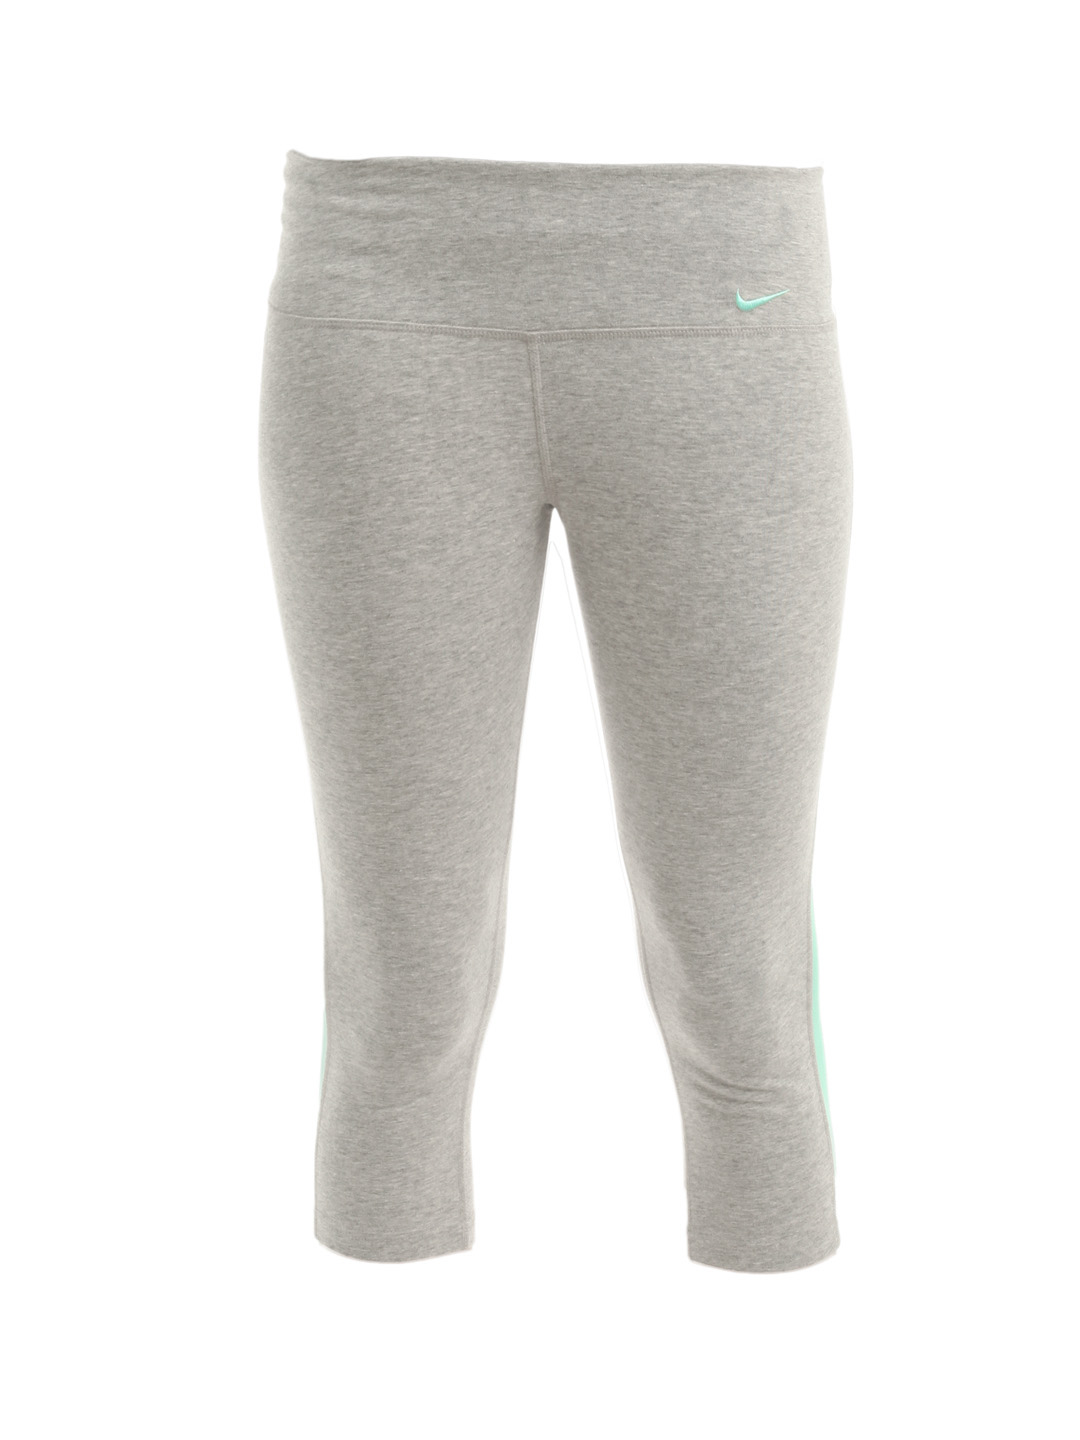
Nike Womens Grey Capris
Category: Apparel / Bottomwear / Capris
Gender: Women
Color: Grey
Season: Summer 2012
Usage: Sports